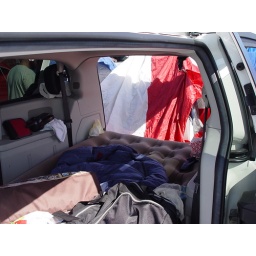
My home for the rest of the festival. BEST bed in the house.